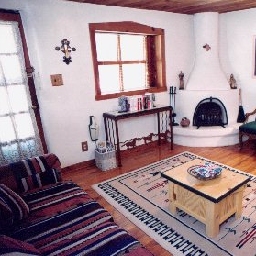
Room type: livingroom